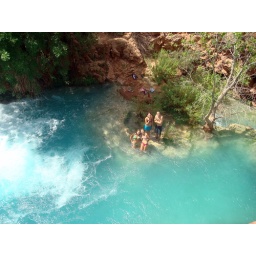
From standing on the canyon wall above Havasu Falls.